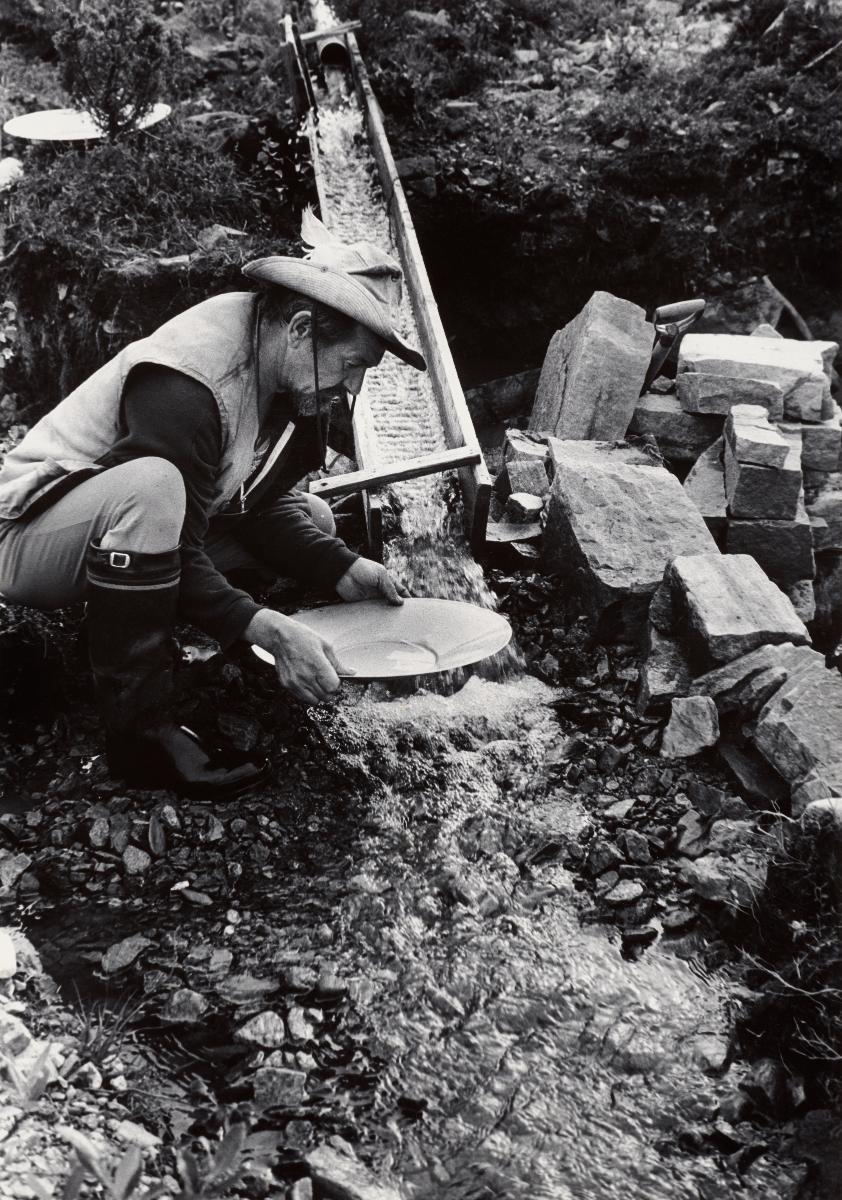
Kullankaivajia Lemmenjoella Inarissa 1970-luvulla.
Gold diggers at the Lemmenjoki River in Inari, Finnish Lapland in the 1970's
sisällön kuvaus: Kullankaivaja Esa Kujala huuhtoo kultaa vaskoolilla Inarin Lemmenjoella Suomen Lapissa 1970-luvulla. Hän heiluttaa vaskoolia, jotta sora erottuu ja painavampi kulta jää vaskoolin pohjalle. content description: Esa Kujala, the gold digger, is panning for gold at the Lemmenjoki river in Inari, Finnish Lapland in 1977. He shakes a gold pan to shift river gravels and to help the gold settle on the bottom of the pan.
Kuvaaja: Halla, Anja, kuvaaja
Vuosi: 1900
Paikka: Fennoskandia, Pohjoismaat, Suomi, Lappi; Fennoskandia, Lappi, Pohjoismaat, Suomi, Lappi, Inari; Fennoskandia, Lappi, Inari, Pohjoismaat, Suomi, Lappi, Inari, Lemmenjoki
Aiheet: kulta; kullanhuuhdonta; kullankaivajat; malminetsintä; vaskoolit; kullankaivuu; kullanetsintä; kultakuume; kullanhuuhtojat; yksin; kokokuva; gold; gold panning; gold diggers; ore prospecting; Finnish Lapland; metals; gold fever; gold mining; gold prospecting; search for gold; artisal mining; gold panning tray; gold pans; god washing pans; gold miners; gold seekers; prospectors; guld; guldvaskning; guldgrävare; malmletning